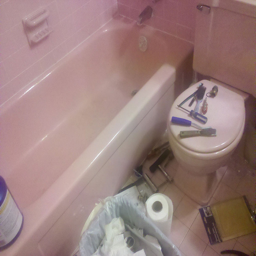
The bathroom has tools all over it and the toilet.
A white toilet sitting next to a bath tub in a bathroom.
A bathtub with tools laid out over the floor and toilet.
A bathroom with a tub and toilet and many tools
A toilet and a bathtub  with tools on the floor and toilet seats.